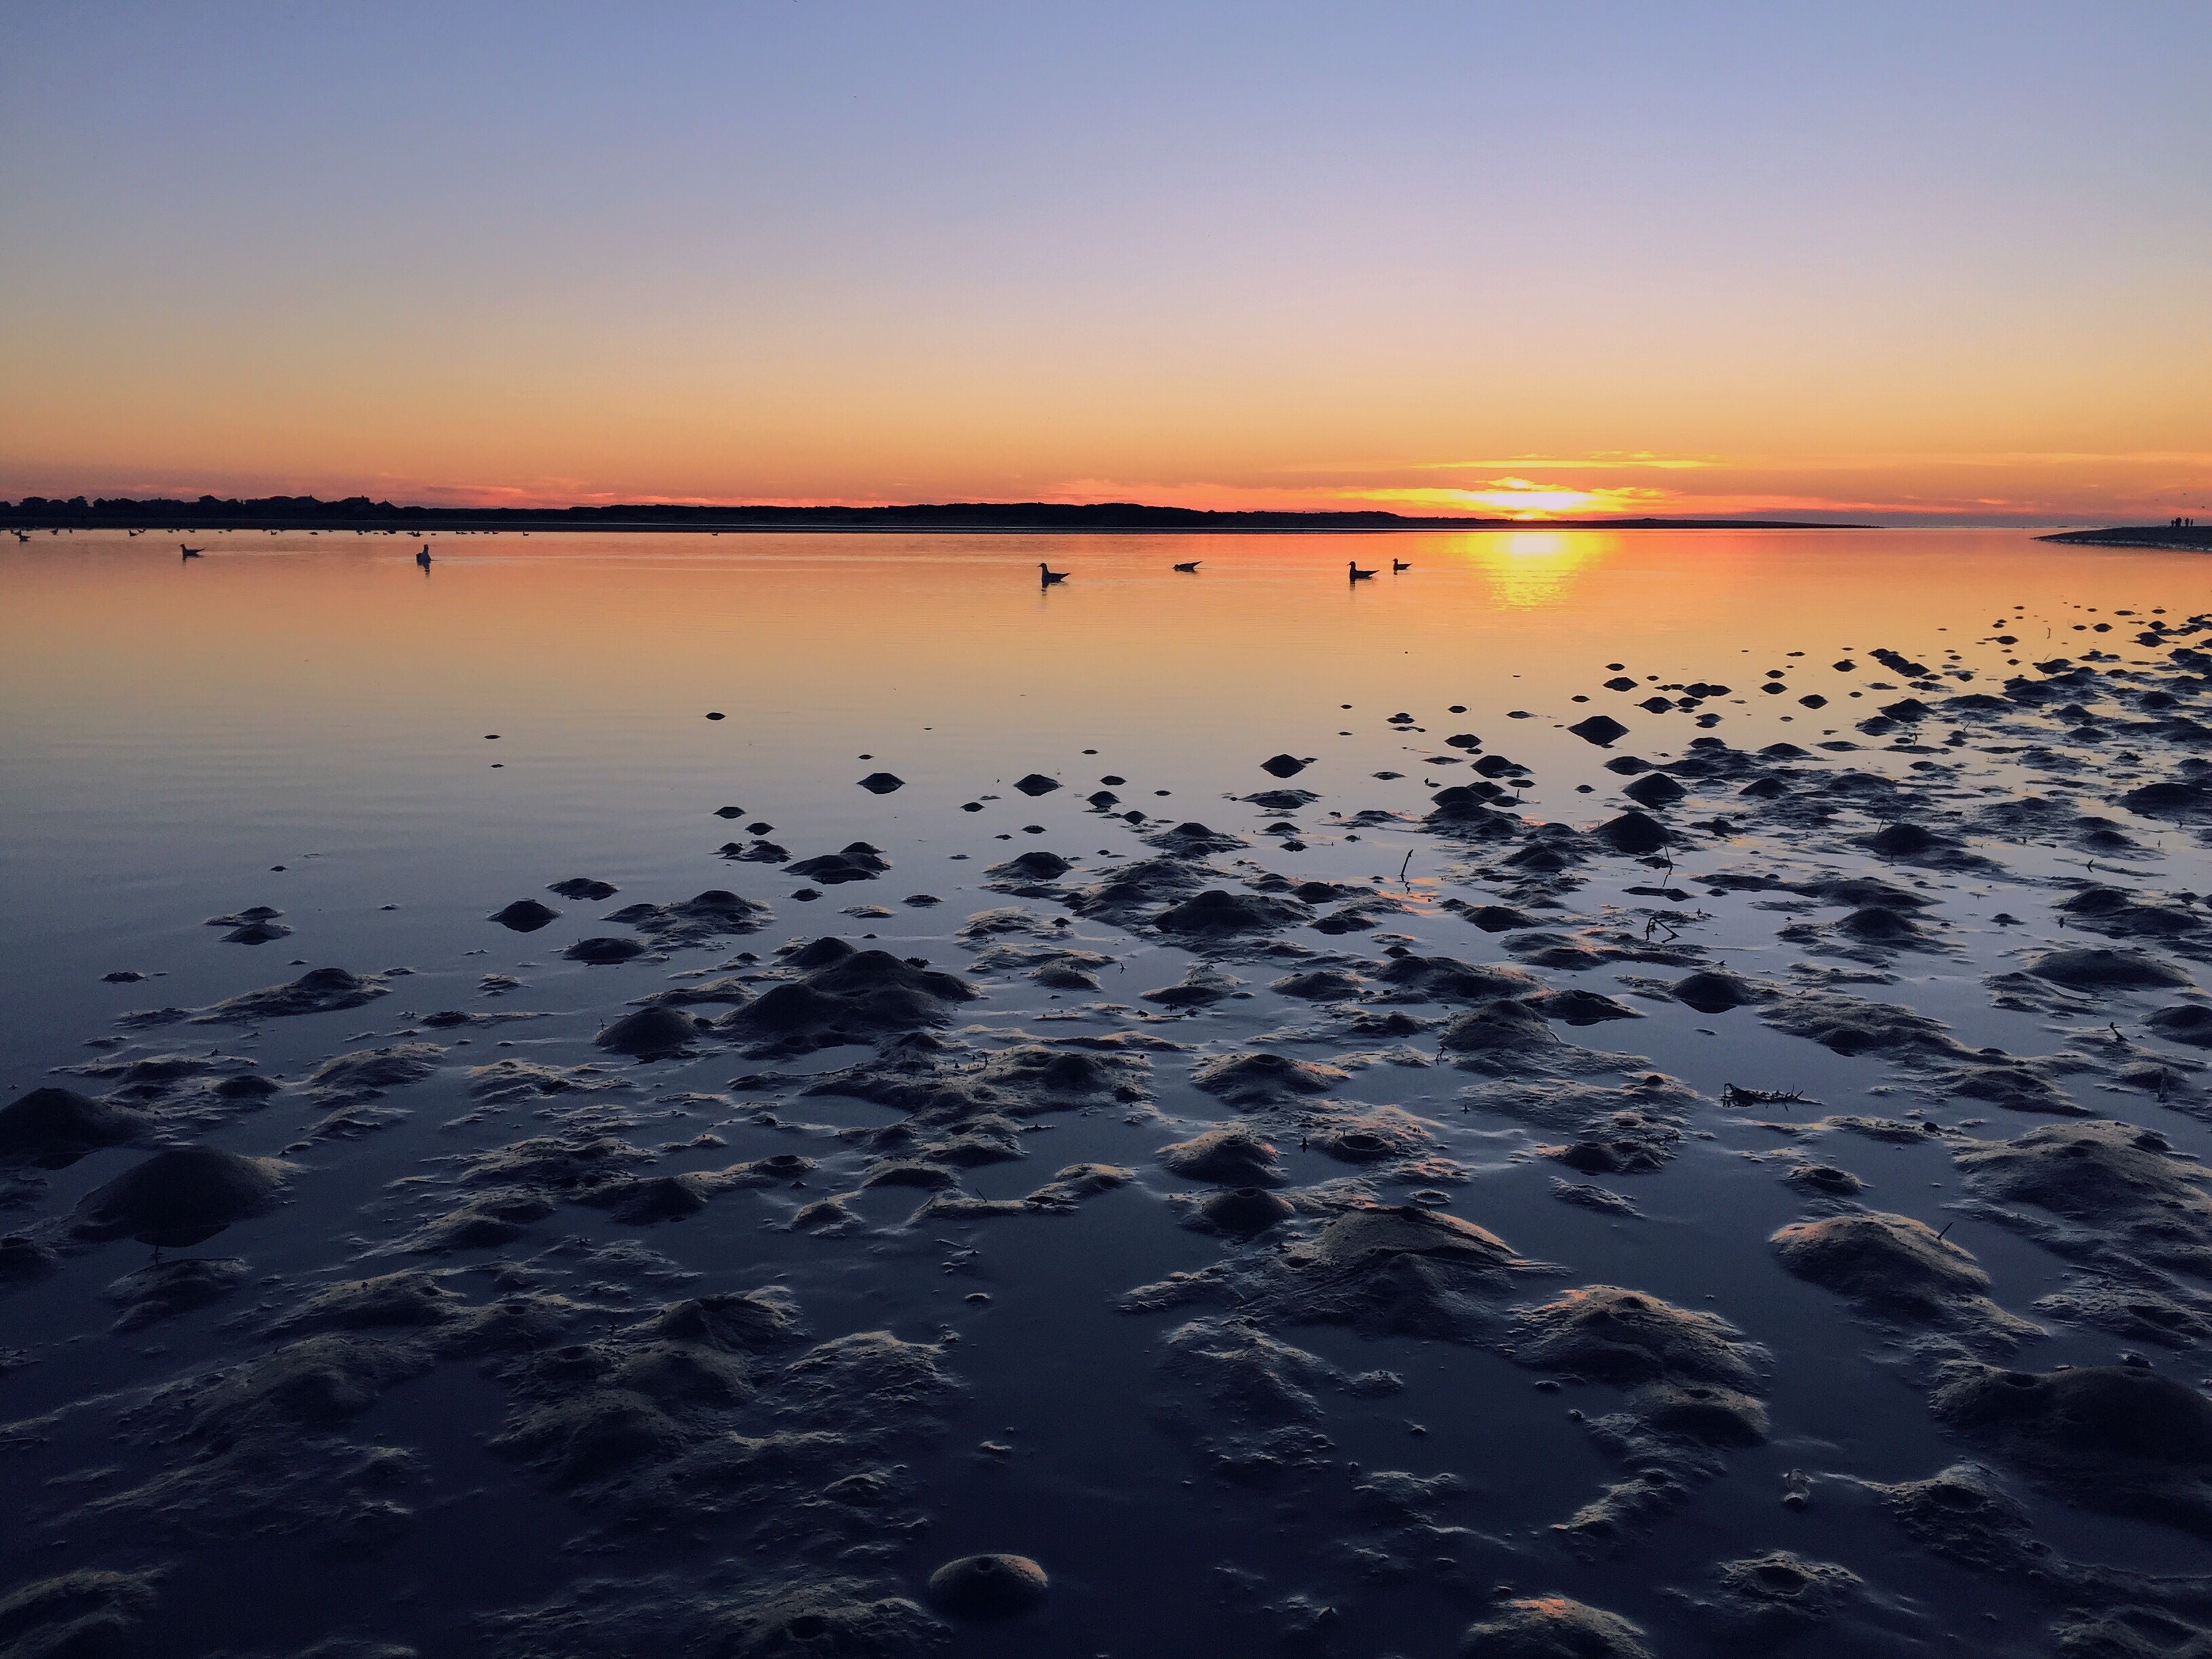
beach, sea, coast, sand, ocean, horizon, cloud, sun, sunrise, sunset, sunlight, morning, shore, wave, lake, dawn, dusk, evening, reflection, body of water, afterglow, wind wave